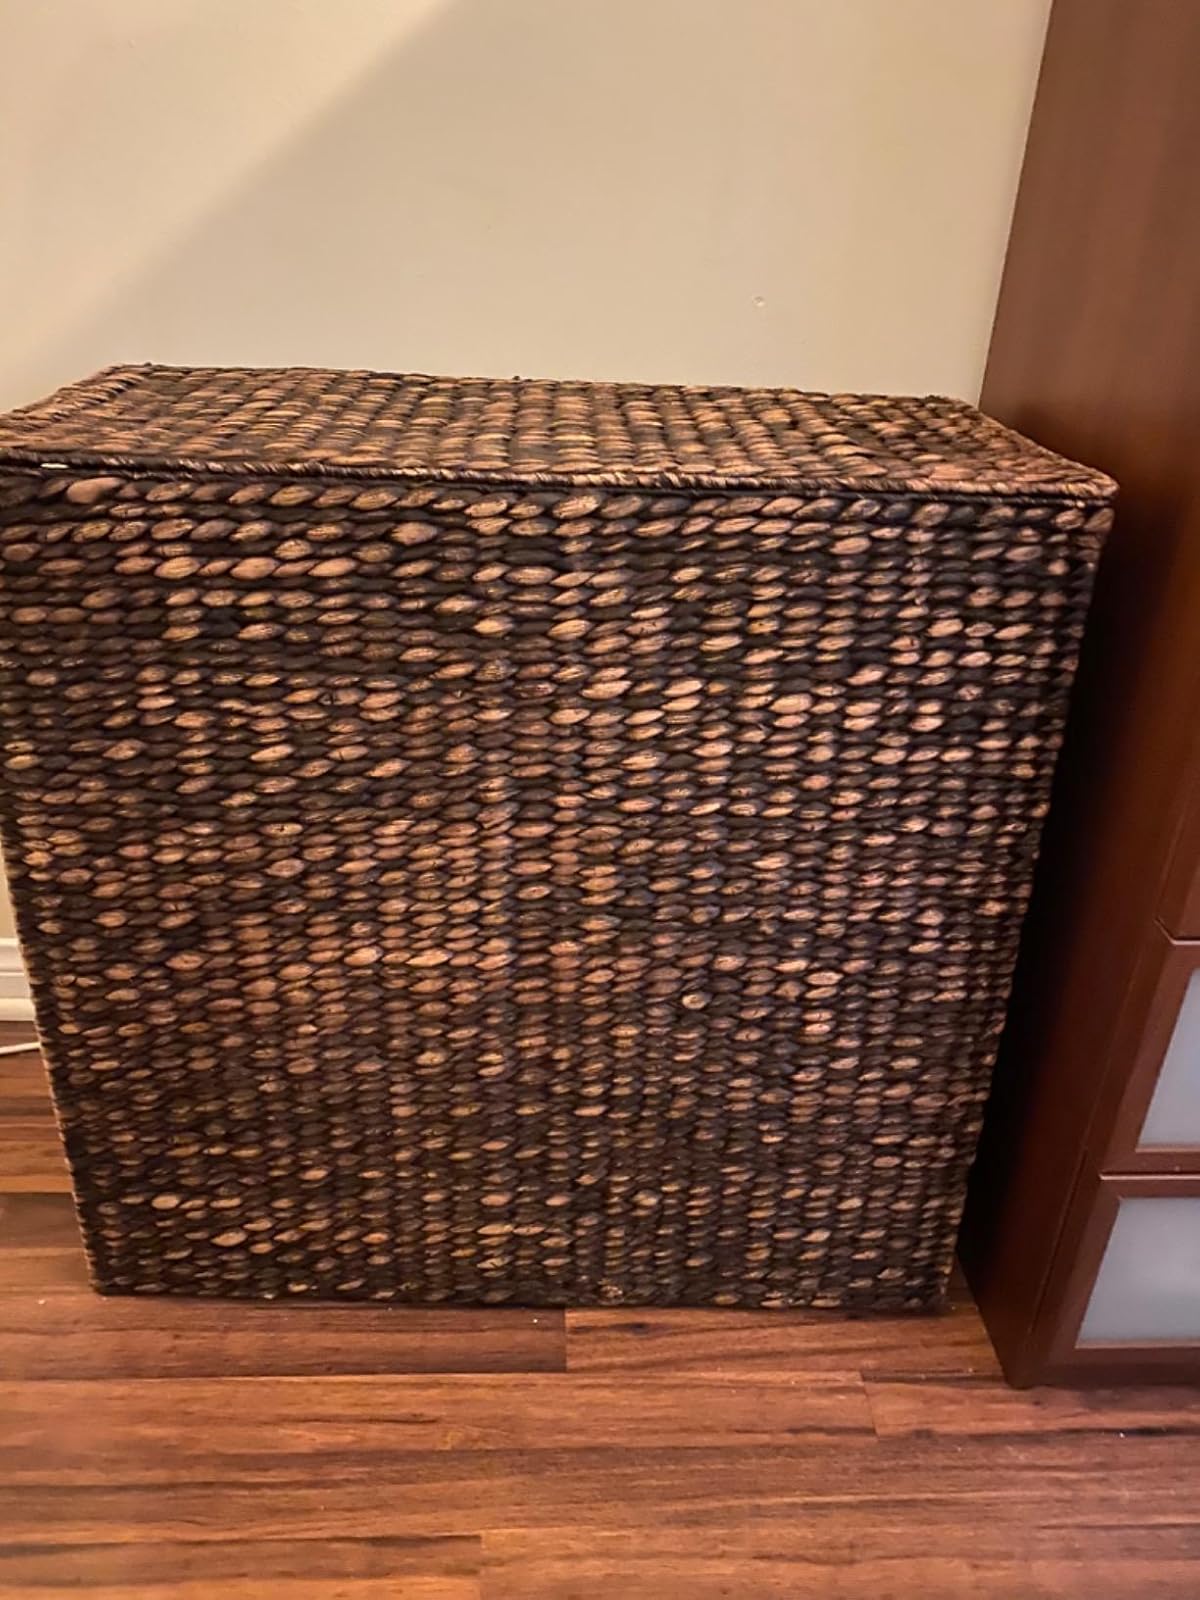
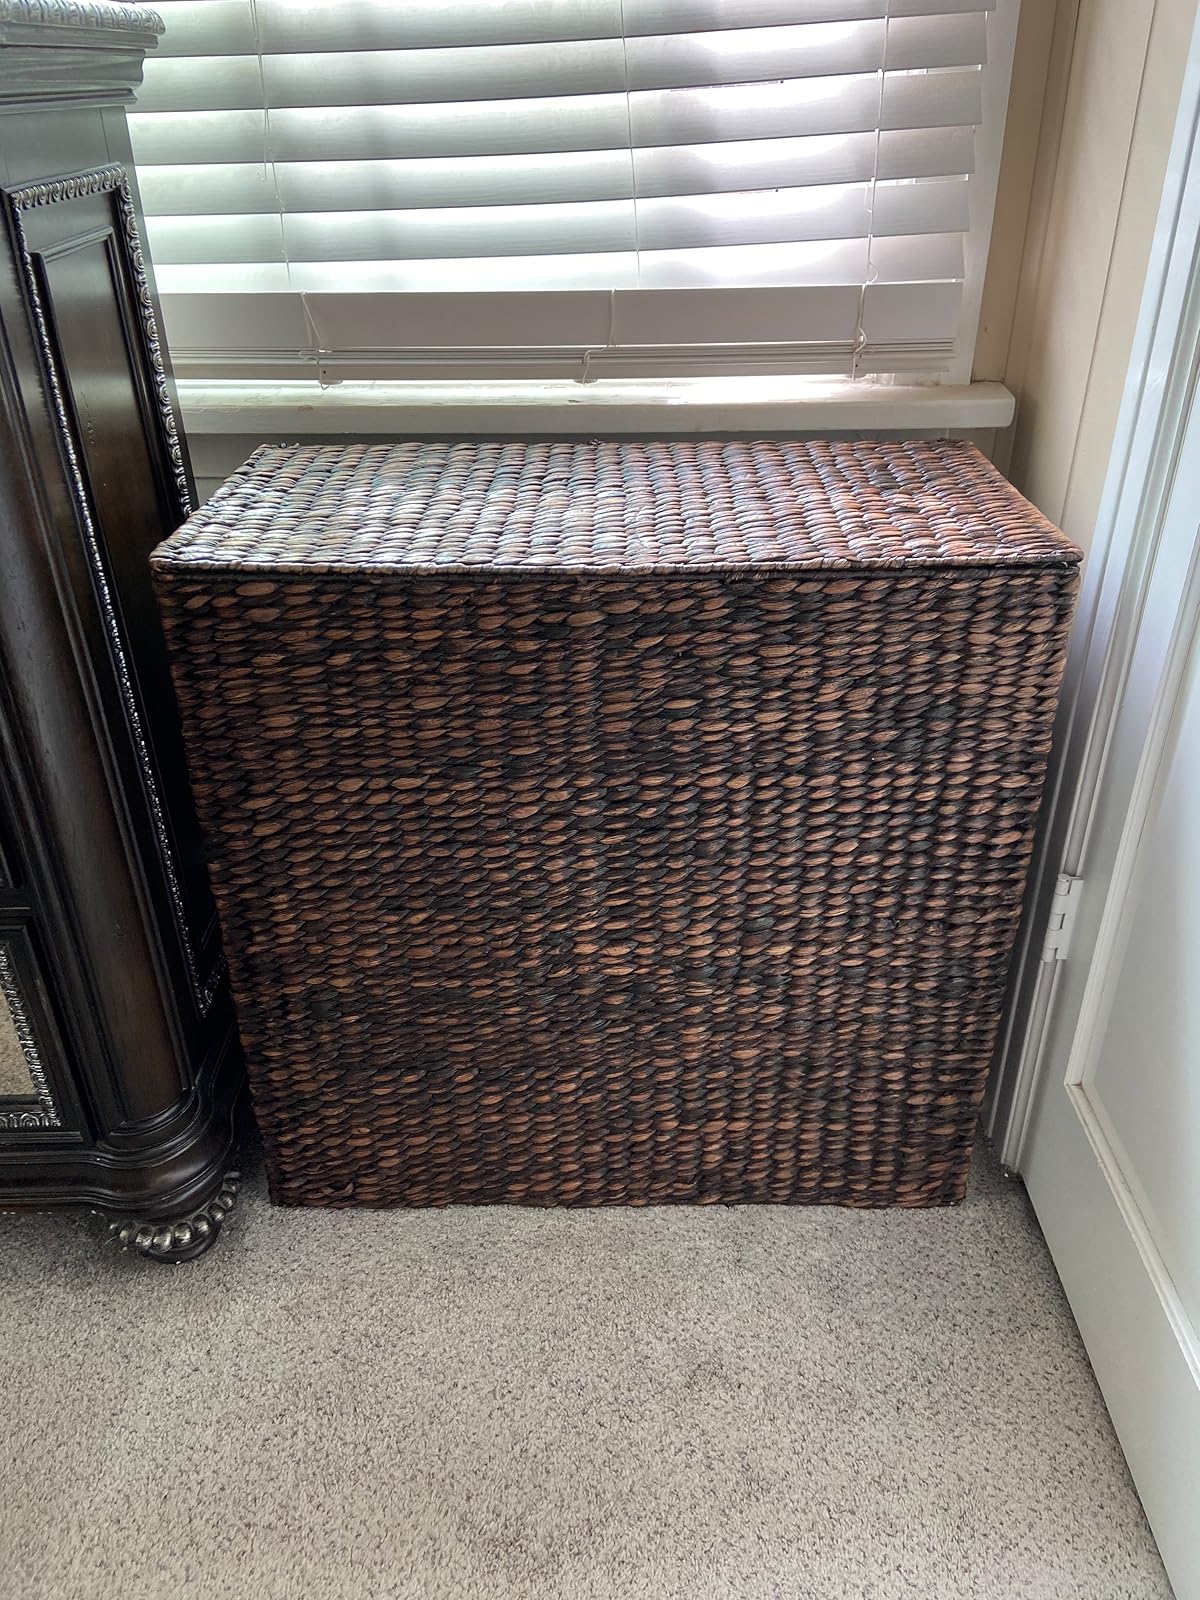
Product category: items_hamper
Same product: yes